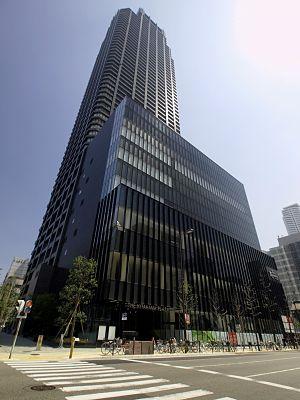
La liste des plus hautes constructions du Japon rassemble les édifices les plus élevés du Japon.
La préfecture d'Osaka est la deuxième plus peuplée des 47 préfectures du Japon. Osaka, capitale de la préfecture, est aussi la deuxième puissance économique du pays après la capitale Tokyo. Le PIB dans la région du Keihanshin est de 240 milliards d'euros, ce qui en fait une des régions les plus productives du monde.